New South Wales Police Force strip search scandal

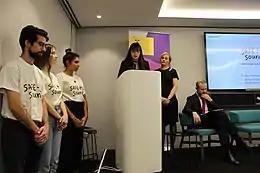
The 19-year-old speaking at the launch of a UNSW report into NSW Police strip searches in August 2019

In March 2019, a 19-year-old woman uploaded a post to Facebook alleging that she had been strip searched and banned from Sydney Olympic Park for six months after being stopped by police. She said she was entering the Hidden music festival earlier that week when she was approached by two officers with drug detection dogs. "I hadn't seen the dogs react or sit and they just told me that I had been detected and that I had follow them" she recalled in a later radio interview.